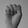
ASL letter: S